Palacio de San Telmo

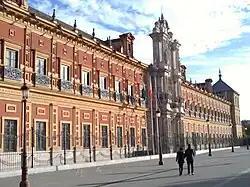
General view of the Palace of San Telmo.

The Palace of San Telmo is a historical edifice in Seville, southern Spain, formerly the "Universidad de Mareantes" (a university for navigators), now is the seat of the presidency of the Andalusian Autonomous Government. Construction of the building began in 1682 outside the walls of the city, on property belonging to the Tribunal of the Holy Office, the institution responsible for the Spanish Inquisition. It was originally constructed as the seat of the University of Navigators ("Universidad de Mareantes"), a school to educate orphaned children and train them as sailors.